French Permanent Military Tribunal in Saigon

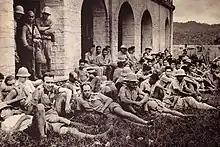
French prisoners of war in Lạng Sơn

On 9 March 1945, the Japanese invited French military officials to a banquet at Lạng Sơn only to immediately arrest them. In the meantime, the Japanese army attacked French positions across the colony. Following three days of fighting, 600 French soldiers were taken prisoner. A total of 300 French prisoners were executed in what came to be known as the Lang Son Massacre. The defendants included commanding officer colonel Shizume, and his three captains including Yoshio Fukuda and Kayakawa. Shizume was accused of taking prisoners into a small courtyard in groups of 20 where they were shot and bayoneted. Kayakawa was accused of ordering the murder of general Émile Lemonnier after the latter refused to surrender. All of the defendants were sentenced to death and executed.